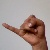
The image shows a hand gesture representing the letter 'J' in Indian Sign Language.